Dissolution of the Peru–Bolivian Confederation

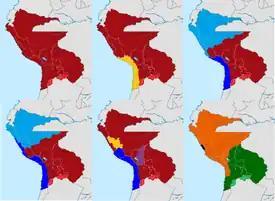

The dissolution of the Peru–Bolivian Confederation was the process of internal disintegration within the Peru–Bolivian Confederation which resulted in the end of the country's and its confederate government's existence as a sovereign state, being succeeded by Bolivia and a unified Peruvian state.